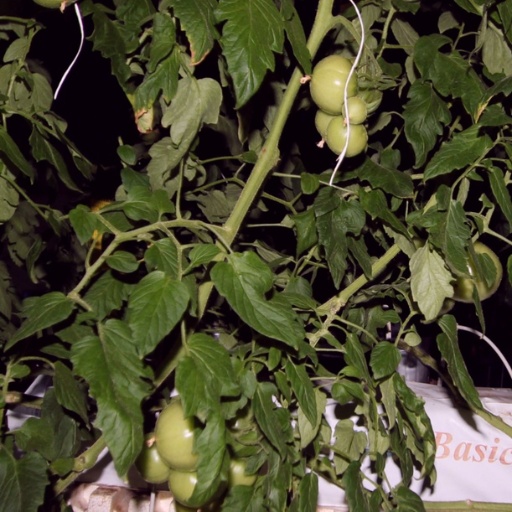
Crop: tomato